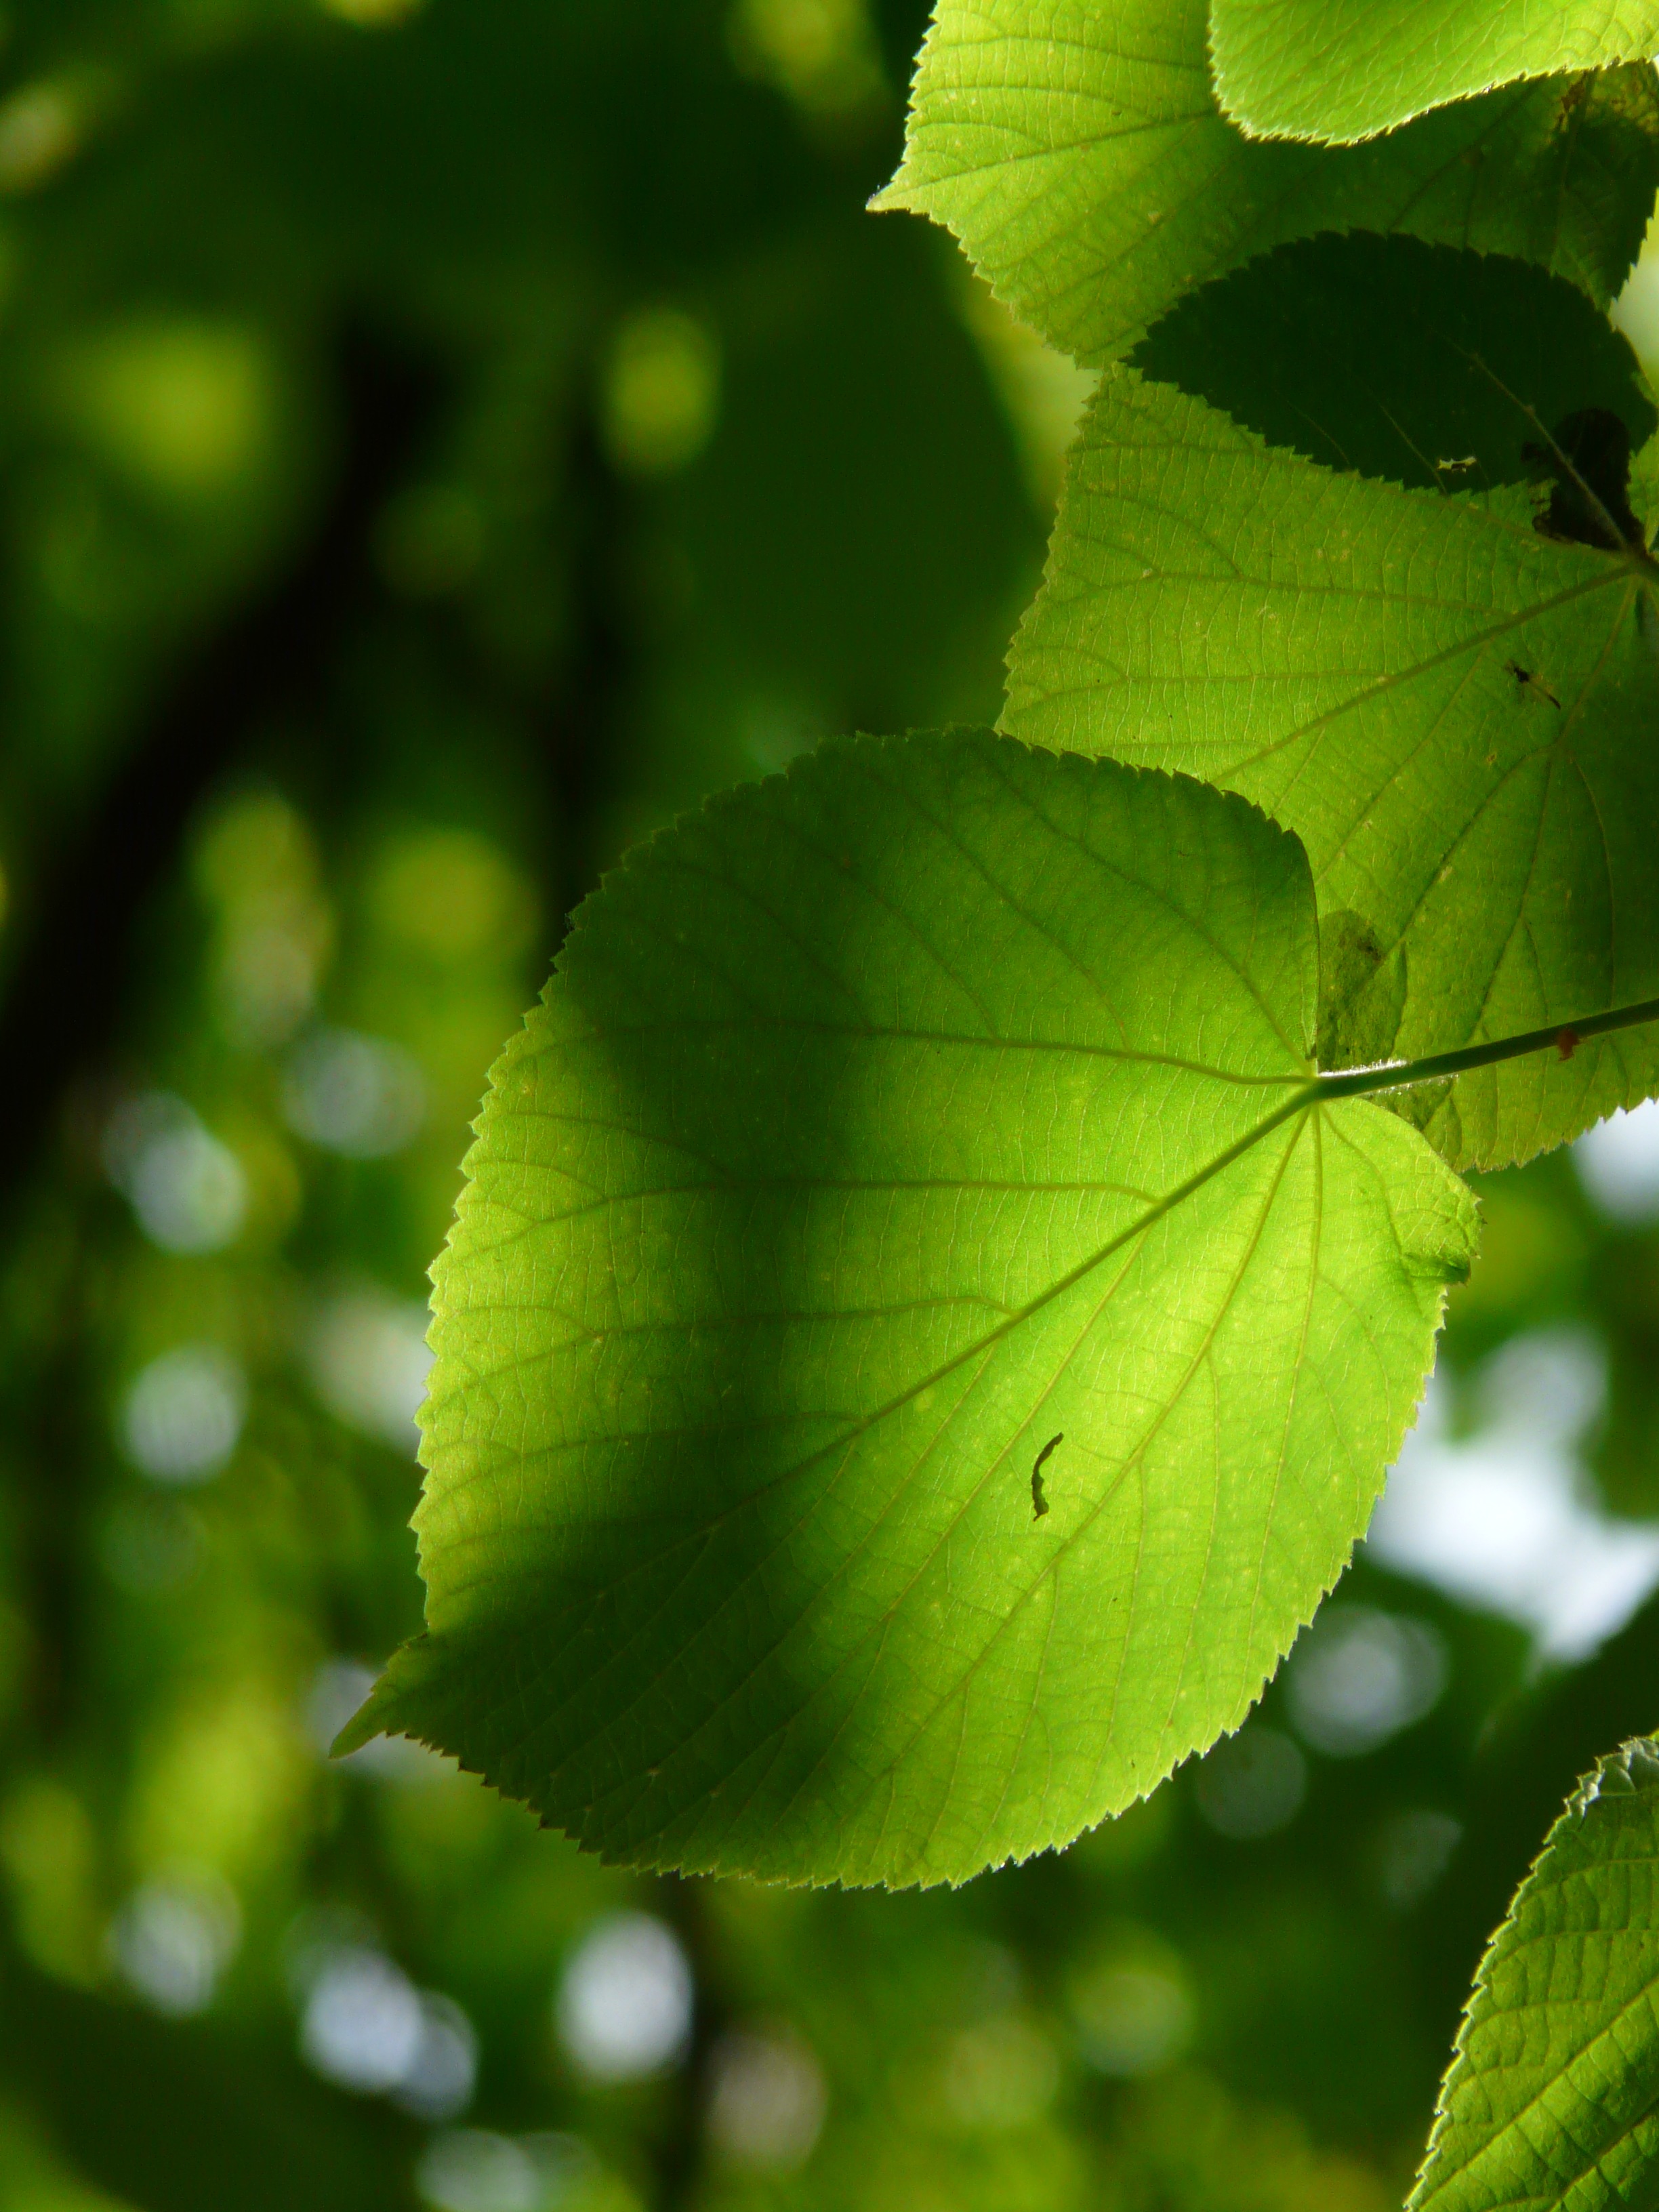
tree, nature, branch, light, plant, sunlight, leaf, flower, foliage, green, produce, botany, flora, aesthetic, leaves, deciduous, hell, linde, malvaceae, light green, greenish, macro photography, individually, flowering plant, mallow, dark green, tilia, tilioideae, lime plant, lipovina, tilia cordata, plant stem, woody plant, land plant, winter linde, stone linde